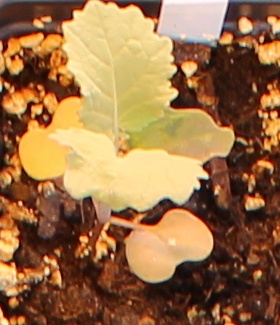
Label: Canola